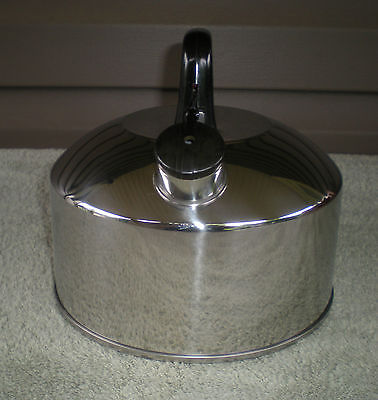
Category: kettle